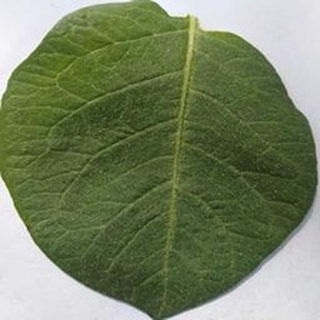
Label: healthy_potato